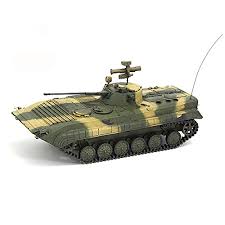
Label: BMP